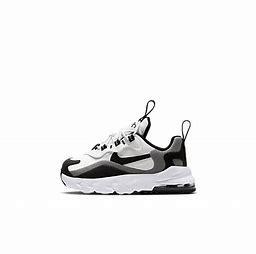
Brand: Nike
Model: Air Max 270 Rt